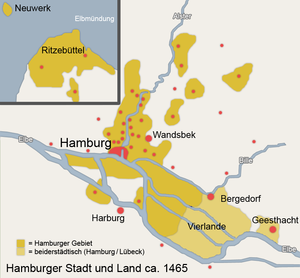
Hamborg / Historie
Hamborg er den næststørste by i Tyskland efter Berlin og den ottende største by i Europa.Byen havde et indbyggertal på 1.899.160 per 31. december 2019, det større tætbebyggede område 2,8 mio. indbyggere, mens metropolregionen Hamborg havde 5,38 mio. indbyggere. Hamborg er beliggende i Nordtyskland ved floden Elben, ca. 100 km. sydøst for dens munding i Nordsøen. Byen, der ligesom Berlin udgør én kommune, danner sin egen delstat og er Tysklands arealmæssigt næstmindste; kun Bremen er mindre.